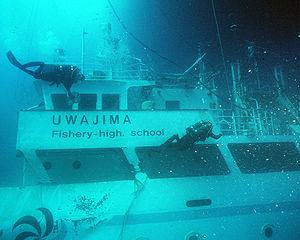
La collision entre l'Ehime Maru et l'USS Greeneville a lieu le 9 février 2001 à environ 17 kilomètres au large de la côte sud de l'île d'Oahu à Hawaï, aux États-Unis.
La classe Los Angeles est une classe de sous-marins nucléaires d'attaque de l'United States Navy qui ont été mis en service entre 1976 et 1996. Cette classe a été construite en soixante-deux bâtiments allant du SSN 688 Los Angeles au SSN 773 Cheyenne, ce qui en fait la plus longue série de sous-marins nucléaires d'attaque. Ces sous-marins sont munis, depuis 1984, de 12 tubes à lancement verticaux pour les missiles Tomahawk montés entre le sonar avant et le caisson principal.